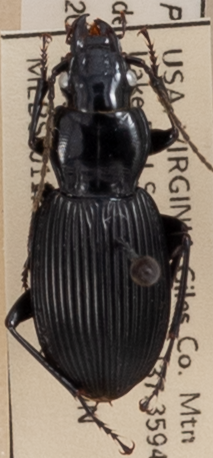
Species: Pterostichus lachrymosus
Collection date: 2022-06-28
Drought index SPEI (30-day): -0.616
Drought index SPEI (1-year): -0.922
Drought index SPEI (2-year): -0.46